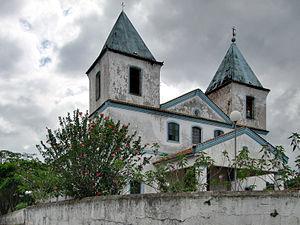
Hugin est un logiciel d'assemblage de photos, distribué sous licence libre, permettant la création de panoramas ou bien l'assemblage de différentes images prises avec des expositions différentes en une image dite « HDRI ».